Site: saxony
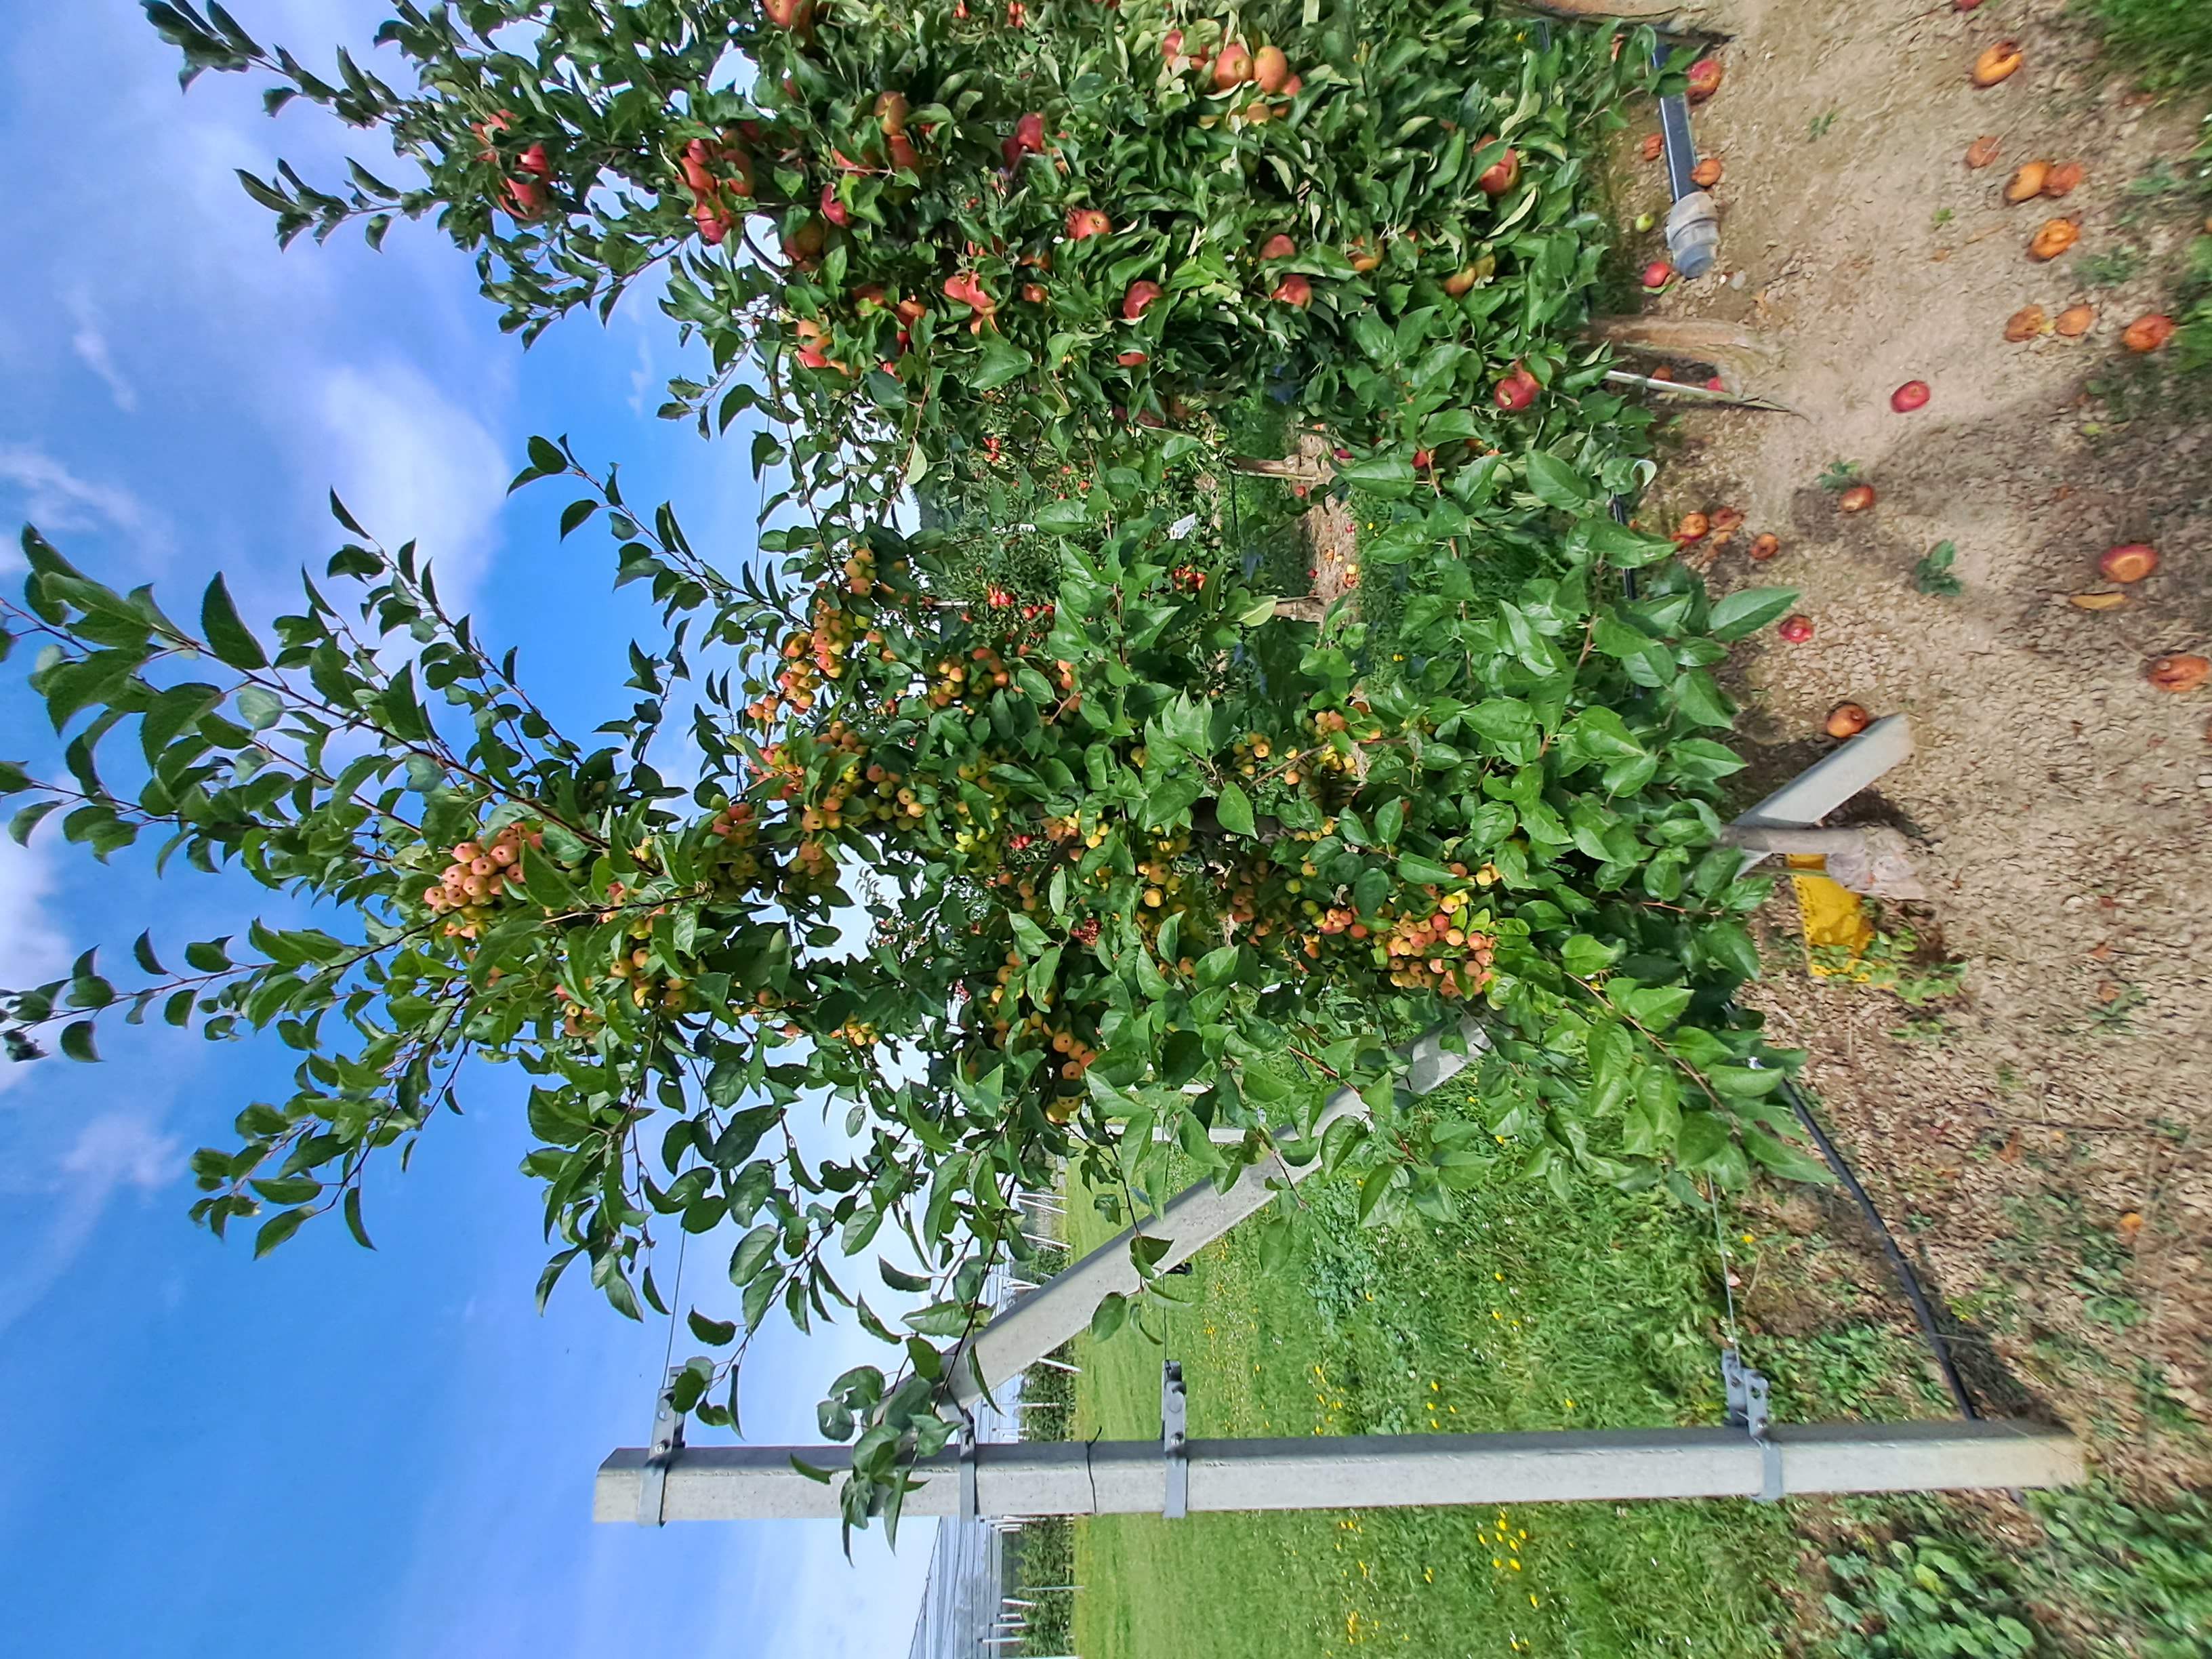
Growth stage (BBCH 87): Maturity of fruit and seed